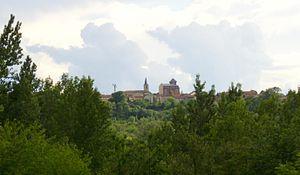
Vue sur Blaye-les-Mines, centre-ville.